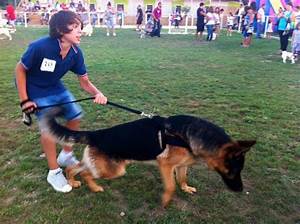
Label: dog